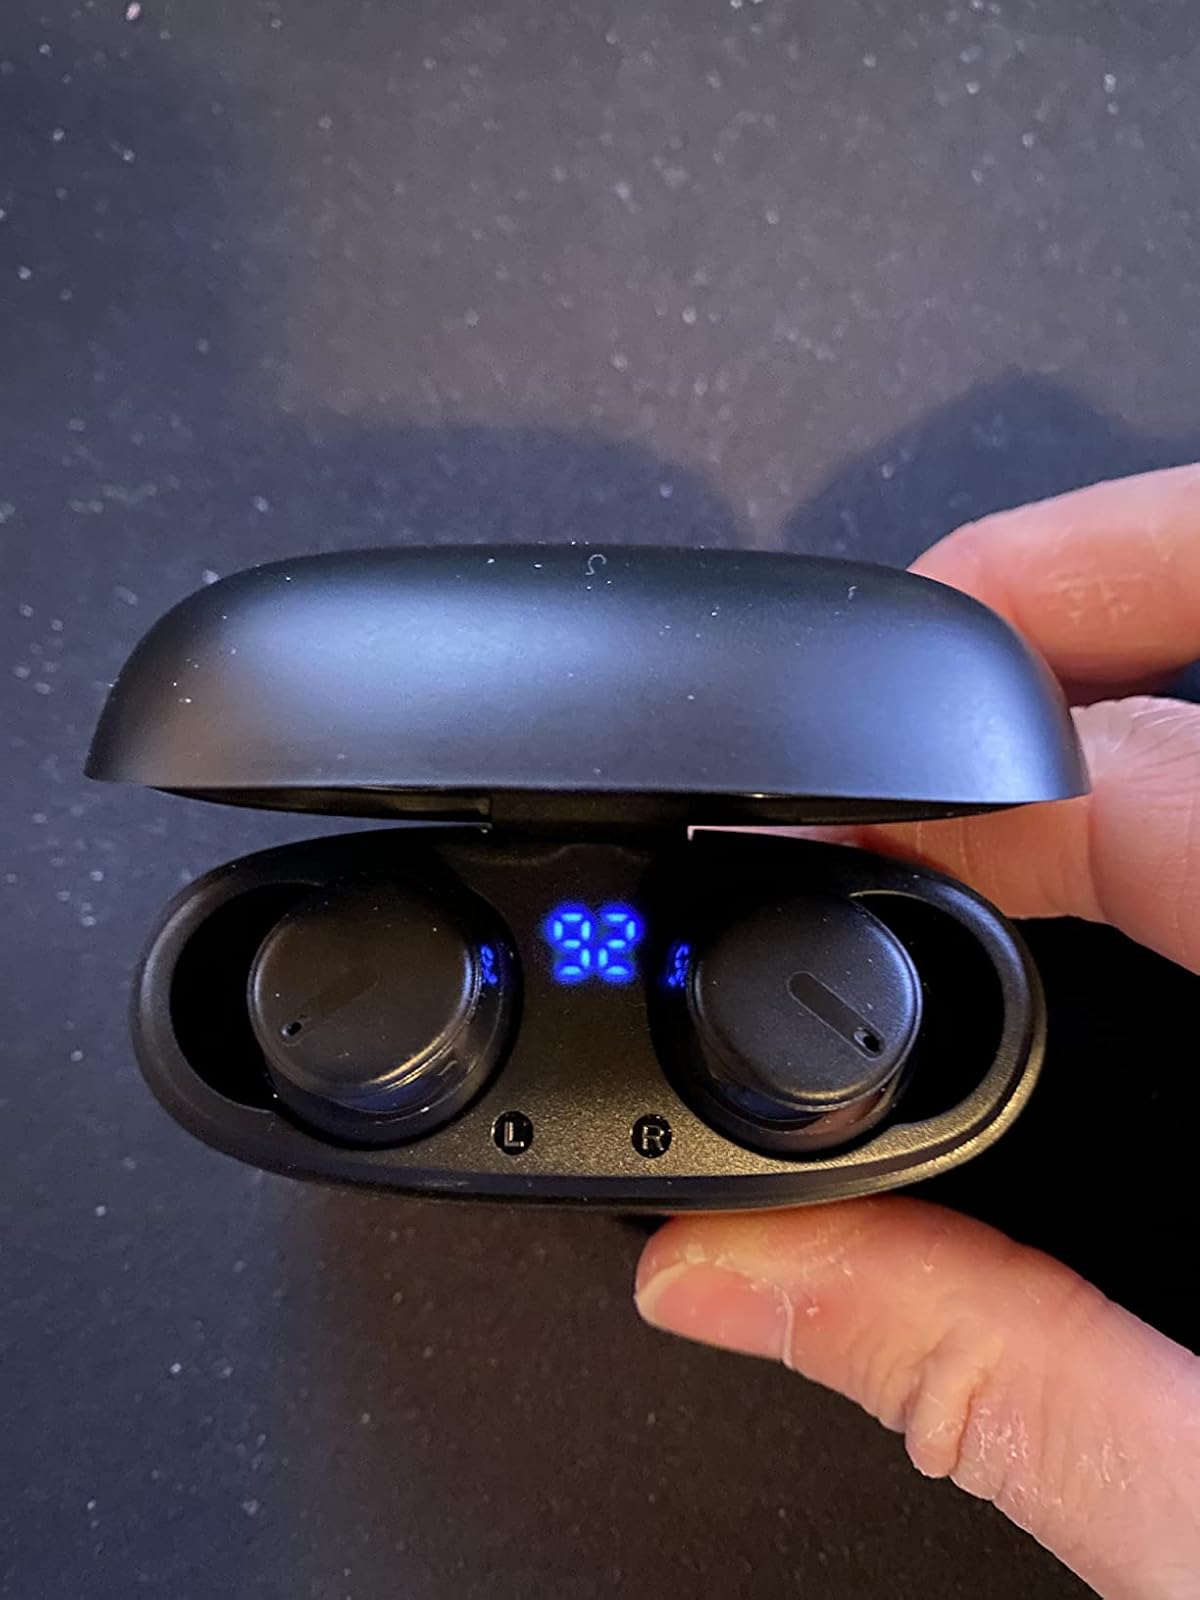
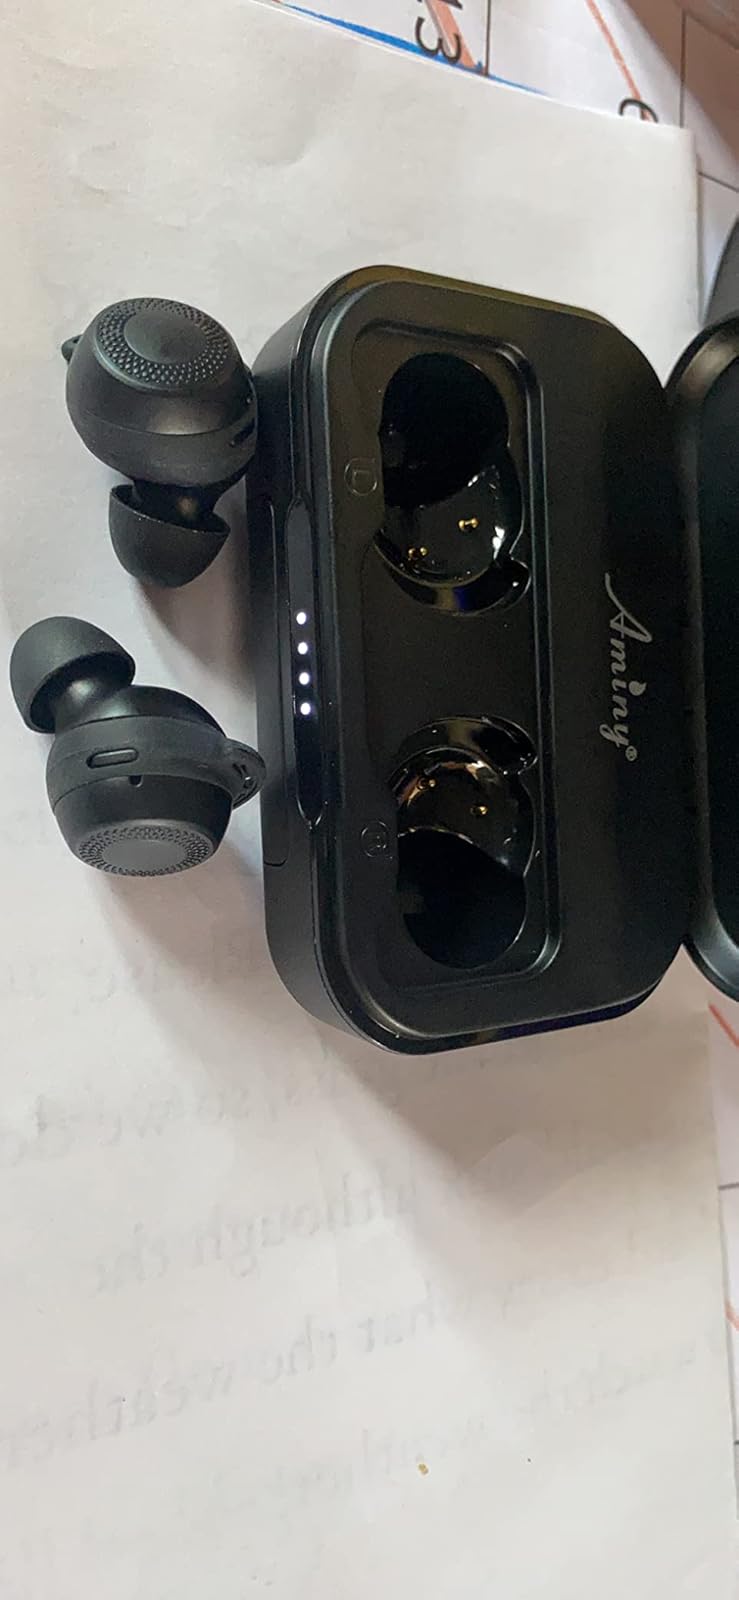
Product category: earbuds
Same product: no